Aston Martin Vantage (2018)

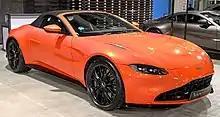
Vantage Roadster

Revealed in February 2020, the Vantage Roadster is a convertible version of the V8 Coupe with a fabric roof. The roof, claimed to be the fastest of any automotive automatic convertible system, takes 6.7 seconds to lower and 6.8 seconds to raise and can be operated at speeds of up to . The Vantage Roadster has a dry weight of .